Guilford Courthouse National Military Park

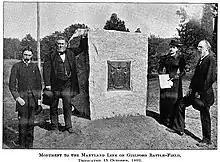
Dedication of Monument to members of the Maryland Line at the Battle of Guilford Court House, Maryland Historical Society, 15 October 1892

Although generous in starting the park, the years of control by the GBGC left a mixed legacy. First, Schenck did not preserve the terrain in its approximate historical state, but beautified the landscape for a pleasing experience. Before the grounds were established as a military park, state historical societies began to erect monuments in the area purchased by the GBGC. Although well-meant, these monuments and interpretations were not based on researched evidence and were often constructed in convenient, if inaccurate, locations.